Trial Marriage

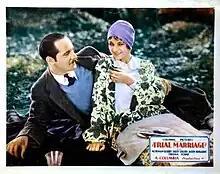

Trial Marriage is a 1929 American Synchronized sound pre-Code drama film directed by Erle C. Kenton from a story by Sonya Levien. While the film has no audible dialog, it was released with a synchronized musical score with sound effects using both the sound-on-disc and sound-on-film process. Produced by Harry Cohn for Columbia Pictures Corporation, the film was released on March 10, 1929. Charles C. Coleman was assistant director. As was the case for the majority of films during the early sound era, a silent version was prepared for theatres who had not yet converted to sound.